Skelmorlie Aisle

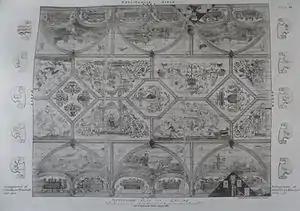
The 1638 painted decorative ceiling.

The majority of the kirk (church) was demolished in 1802 when the new parish church came into use, but the aisle, a division of the once larger building containing the mausoleum, was retained.